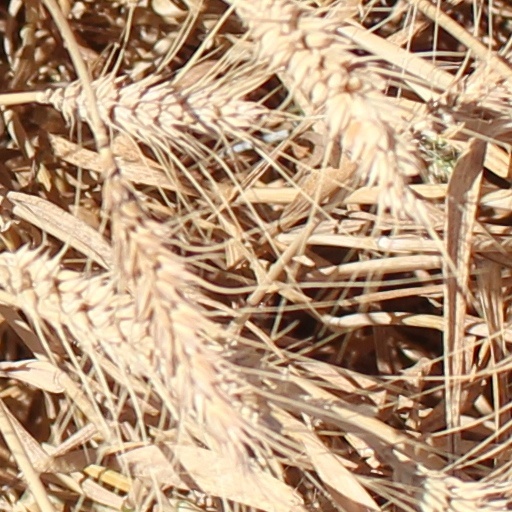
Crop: wheat